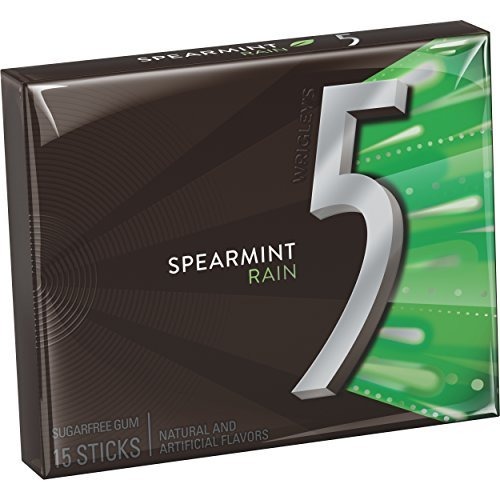
Item Name: 5 Gum Spearmint Rain Sugarfree Gum, single pack (Pack of 20)
Value: 20.0
Unit: Count

Price: 45.99